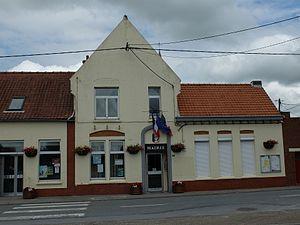
Vue de la mairie d'Holque.
Holque est une commune française, située dans le département du Nord en région Hauts-de-France.